Vitalism

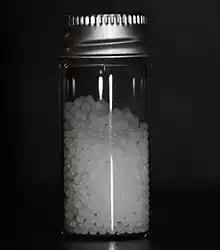
The synthesis of urea in the early 19th century from inorganic compounds was counterevidence for the vitalist hypothesis that only organisms could make the components of living things.

Jöns Jakob Berzelius, one of the early 19th century founders of modern chemistry, argued that a regulative force must exist within living matter to maintain its functions. Berzelius contended that compounds could be distinguished by whether they required any organisms in their synthesis (organic compounds) or whether they did not (inorganic compounds). Vitalist chemists predicted that organic materials could not be synthesized from inorganic components, but Friedrich Wöhler synthesised urea from inorganic components in 1828. However, contemporary accounts do not support the common belief that vitalism died when Wöhler made urea. This "Wöhler Myth", as historian Peter Ramberg called it, originated from a popular history of chemistry published in 1931, which, "ignoring all pretense of historical accuracy, turned Wöhler into a crusader who made attempt after attempt to synthesize a natural product that would refute vitalism and lift the veil of ignorance, until 'one afternoon the miracle happened.